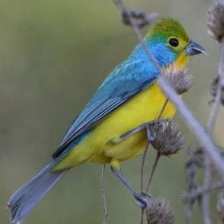
Species: ORANGE BRESTED BUNTING
Scientific name: PASSERINA LECLANCHERII
ImageNet parent category: indigo_bunting